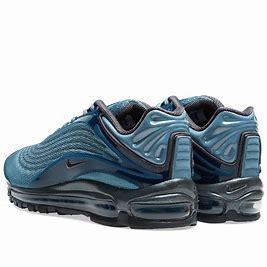
Brand: Nike
Model: Air Max Deluxe